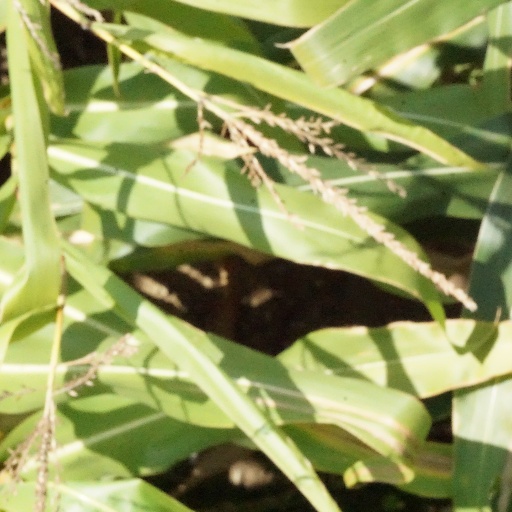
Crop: maize; corn